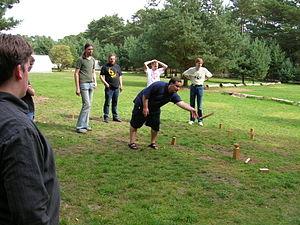
Gotland est une île de Suède située en mer Baltique. Il s'agît de la plus grande île du pays. Le Gotland est aussi le nom du comté et de la commune présente sur l'île.